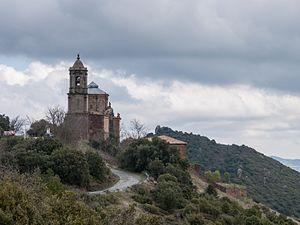
Sorlada est une ville et une commune de la Communauté forale de Navarre.